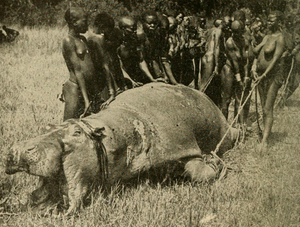
L'Hippopotame amphibie ou Hippopotame commun est une espèce de mammifère semi-aquatique d'Afrique sub-saharienne et l’une des deux dernières espèces existantes au sein de la famille des Hippopotamidae, l’autre étant l’Hippopotame nain. L'Hippopotame commun est reconnaissable à son buste en forme de baril, sa gueule qu’il peut très largement ouvrir pour révéler de grandes canines, son corps dépourvu de poils, ses membres semblables à des colonnes et leur grande taille ; les adultes pèsent en moyenne 1 500 kg pour les mâles et 1 300 kg pour les femelles, et certains spécimens atteignent jusqu'à 4 tonnes, ce qui en fait l’une des espèces de mammifères terrestres les plus imposantes après les trois espèces d’éléphants, le rhinocéros blanc et le rhinocéros indien. Sa hauteur au garrot est d'environ 1,5 m et il peut mesurer 3,5 m de longueur. En dépit de son aspect trapu et de ses courts membres, il est capable de courir à 30 km/h sur de courtes distances.